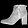
Label: Ankle boot